Sopot International Song Festival

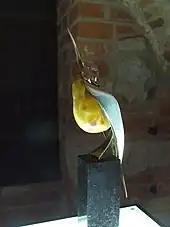
Amber Nightingale Award

This list includes only winners of the most prestigious contests within the Sopot Music Festival. Sometimes one contest has overshadowed another with time. "Grand Prix de disque" was the most prestigious award between 1974 and 1976 and the Intervision Song Contest during 1977–80. Since the 1980s, the main prize of the festival is the "Amber Nightingale" award.